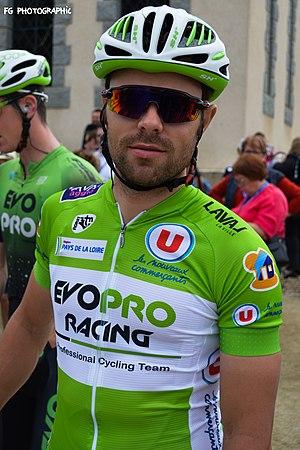
Wouter WIPPERT portant le maillot vert des Boucles de Mayenne 2019
Wouter Wippert est un coureur cycliste néerlandais, né le 14 août 1990. Coureur rapide au sprint, il compte 22 victoires UCI, dont une étape du Tour Down Under 2015.